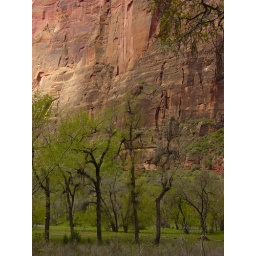
i love the green trees against the red rocks